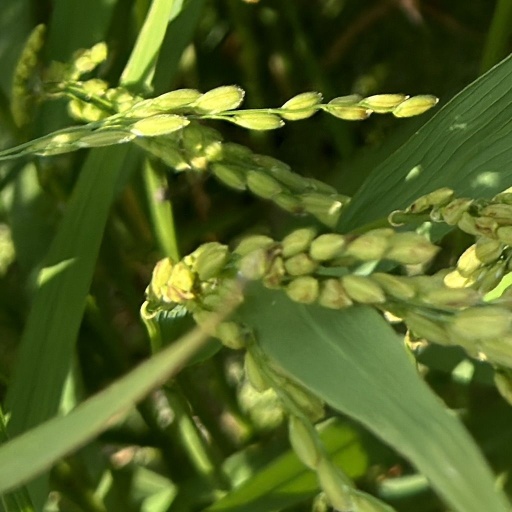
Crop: rice